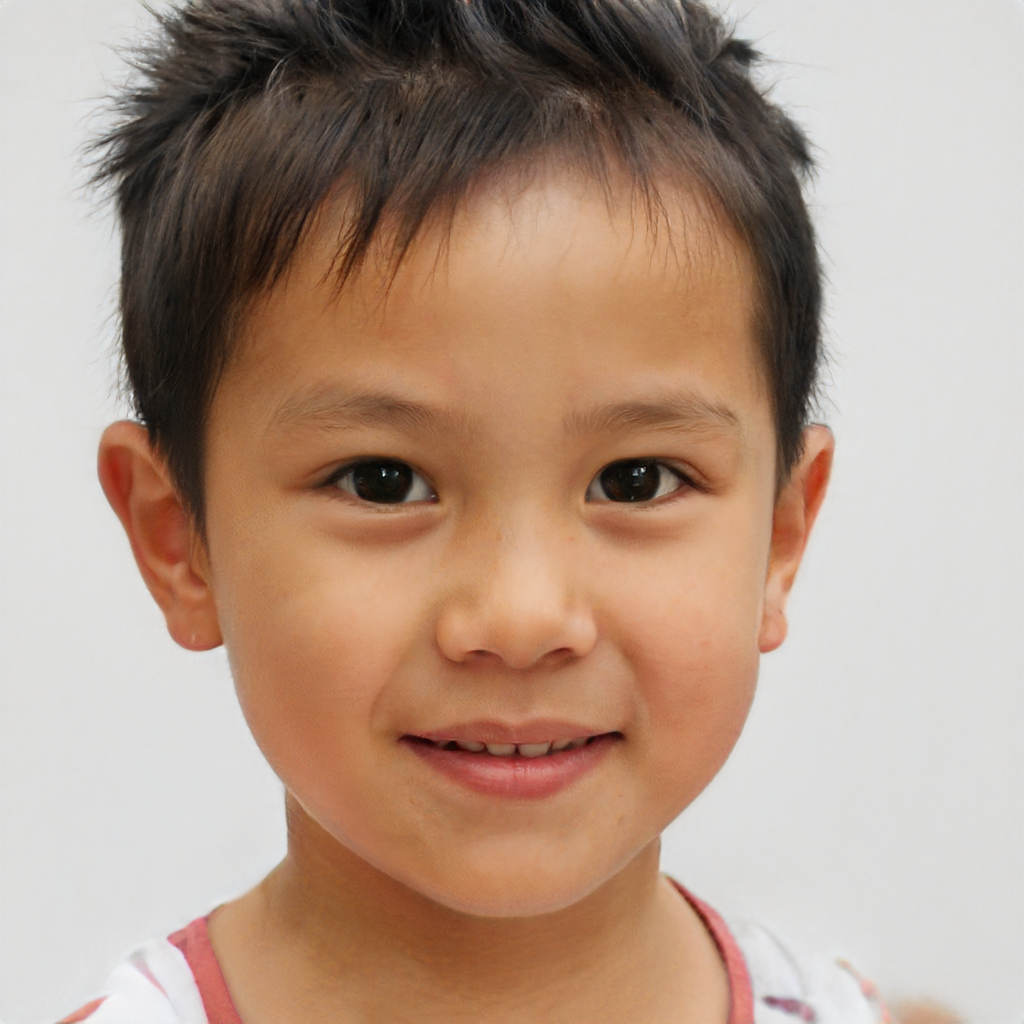
Gender: Female